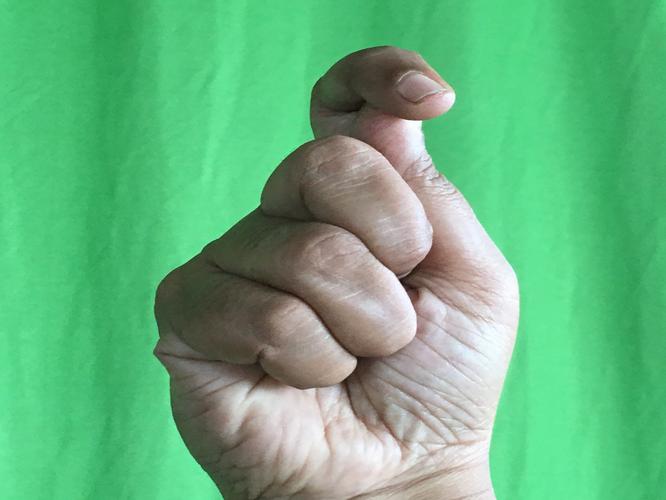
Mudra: Kapith
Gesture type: single_hand